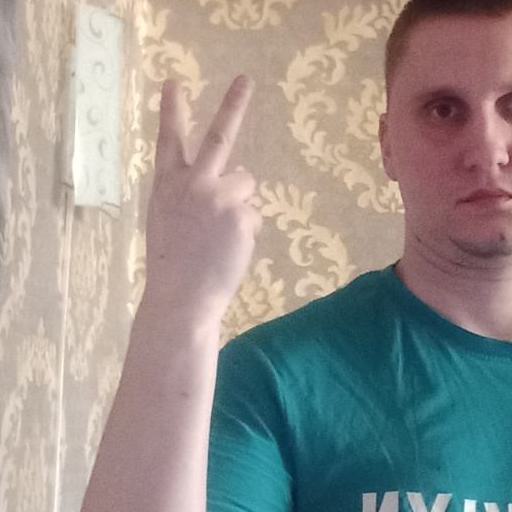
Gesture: peace_inverted